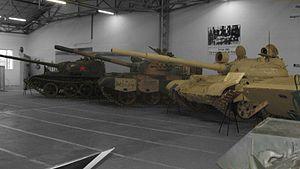
La salle du Pacte de Varsovie du Musée des Blindés de Saumur. De gauche à droite, un T-54 (1952), un Type 69-II , copie chinoise légèrement modifié du T-54/55 et un T-62 (1963). Les deux derniers chars sont des véhicules irakiens capturés en 1991.
Le musée des Blindés de Saumur ou musée des Blindés Général Estienne est un musée de véhicules blindés situé à Saumur.